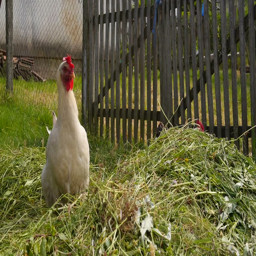
rooster and hens walking around a stack of hay looking for food